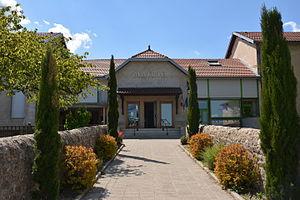
Mairie de Roisey, avril 2015.
Roisey est une commune française située dans le département de la Loire en région Auvergne-Rhône-Alpes. La commune s'étage d'est en ouest de l'altitude 385 m vers la Tronchia sur le Piémont Rhodanien pour s’élever à 1 362 m au crêt de l'Oeillon en passant par le site des Trois Dents. Le territoire communal s'étend donc dans les reliefs collinaires et montagneux surplombant la rive droite du Rhône, au nord-ouest de la gorge de Malleval. Le nom de Roisey serait hérité de l'ancien français roisté, signifiant « escarpé ».